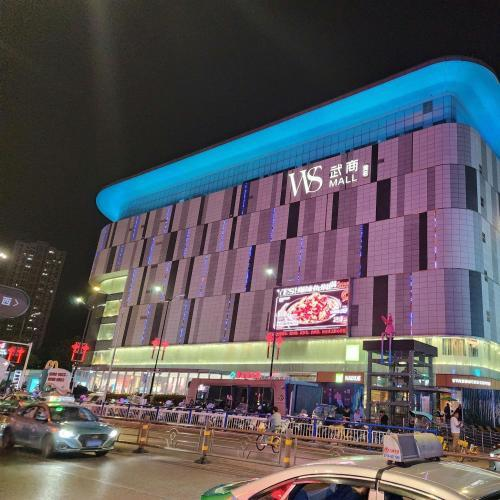
地标名称：黄石武商MALL
所在城市：黄石市·西塞山区